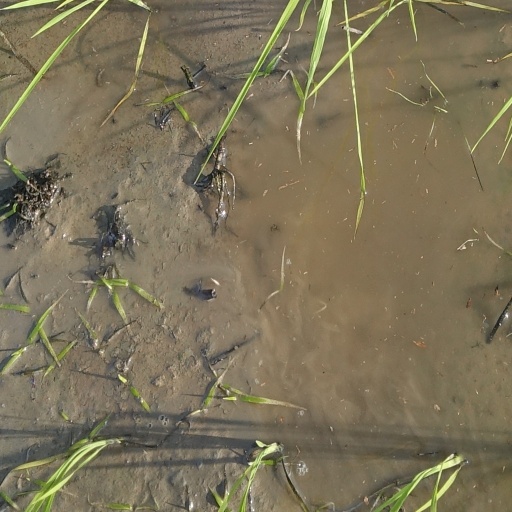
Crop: rice